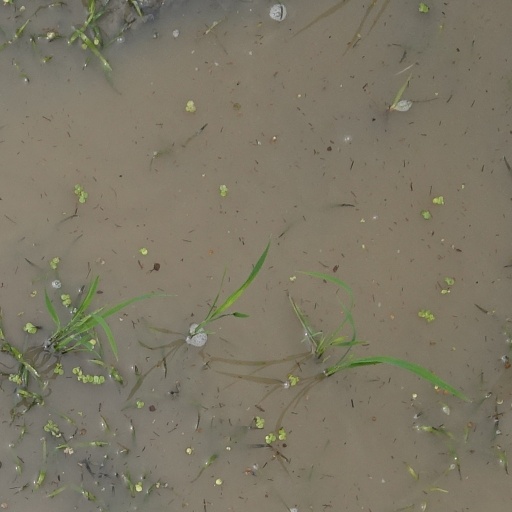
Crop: rice